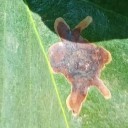
Label: Miner